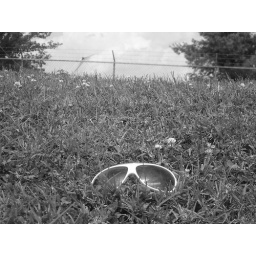
glasses in the grass